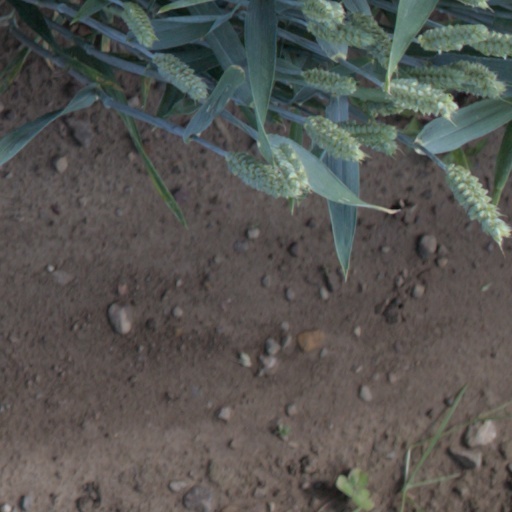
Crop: wheat